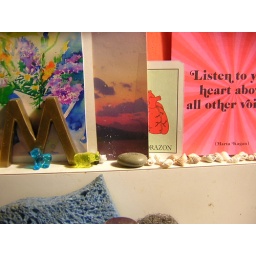
on the ledge above my kitchen sink